Bottle wall

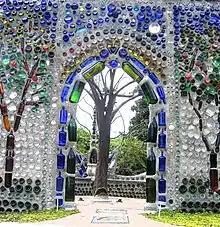
A colorful bottle wall

A bottle wall is a wall made out of glass or plastic bottles and binding material. It is a style of vernacular architecture which has been used in areas with limited building supplies, to divert glass from landfills, or for artistic reasons.